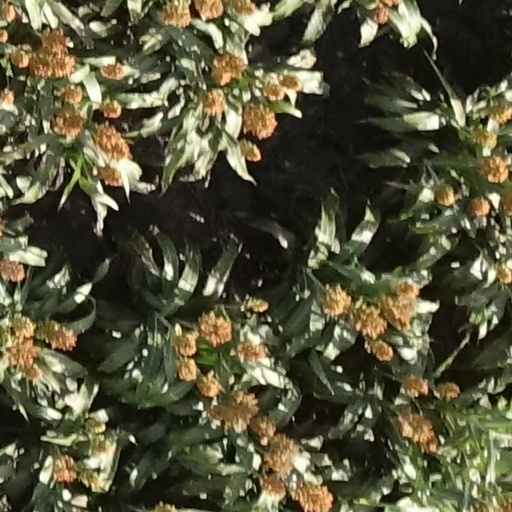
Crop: sorghum